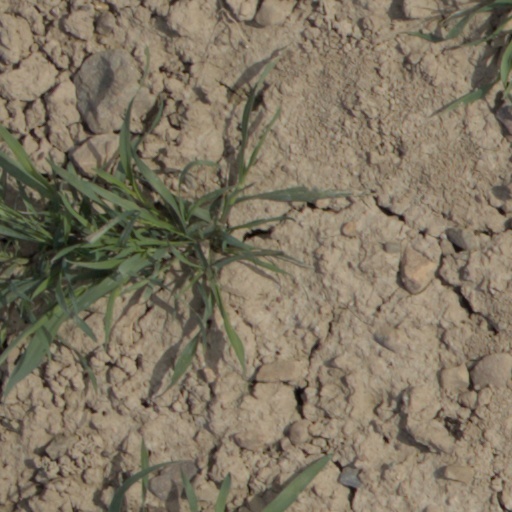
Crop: wheat